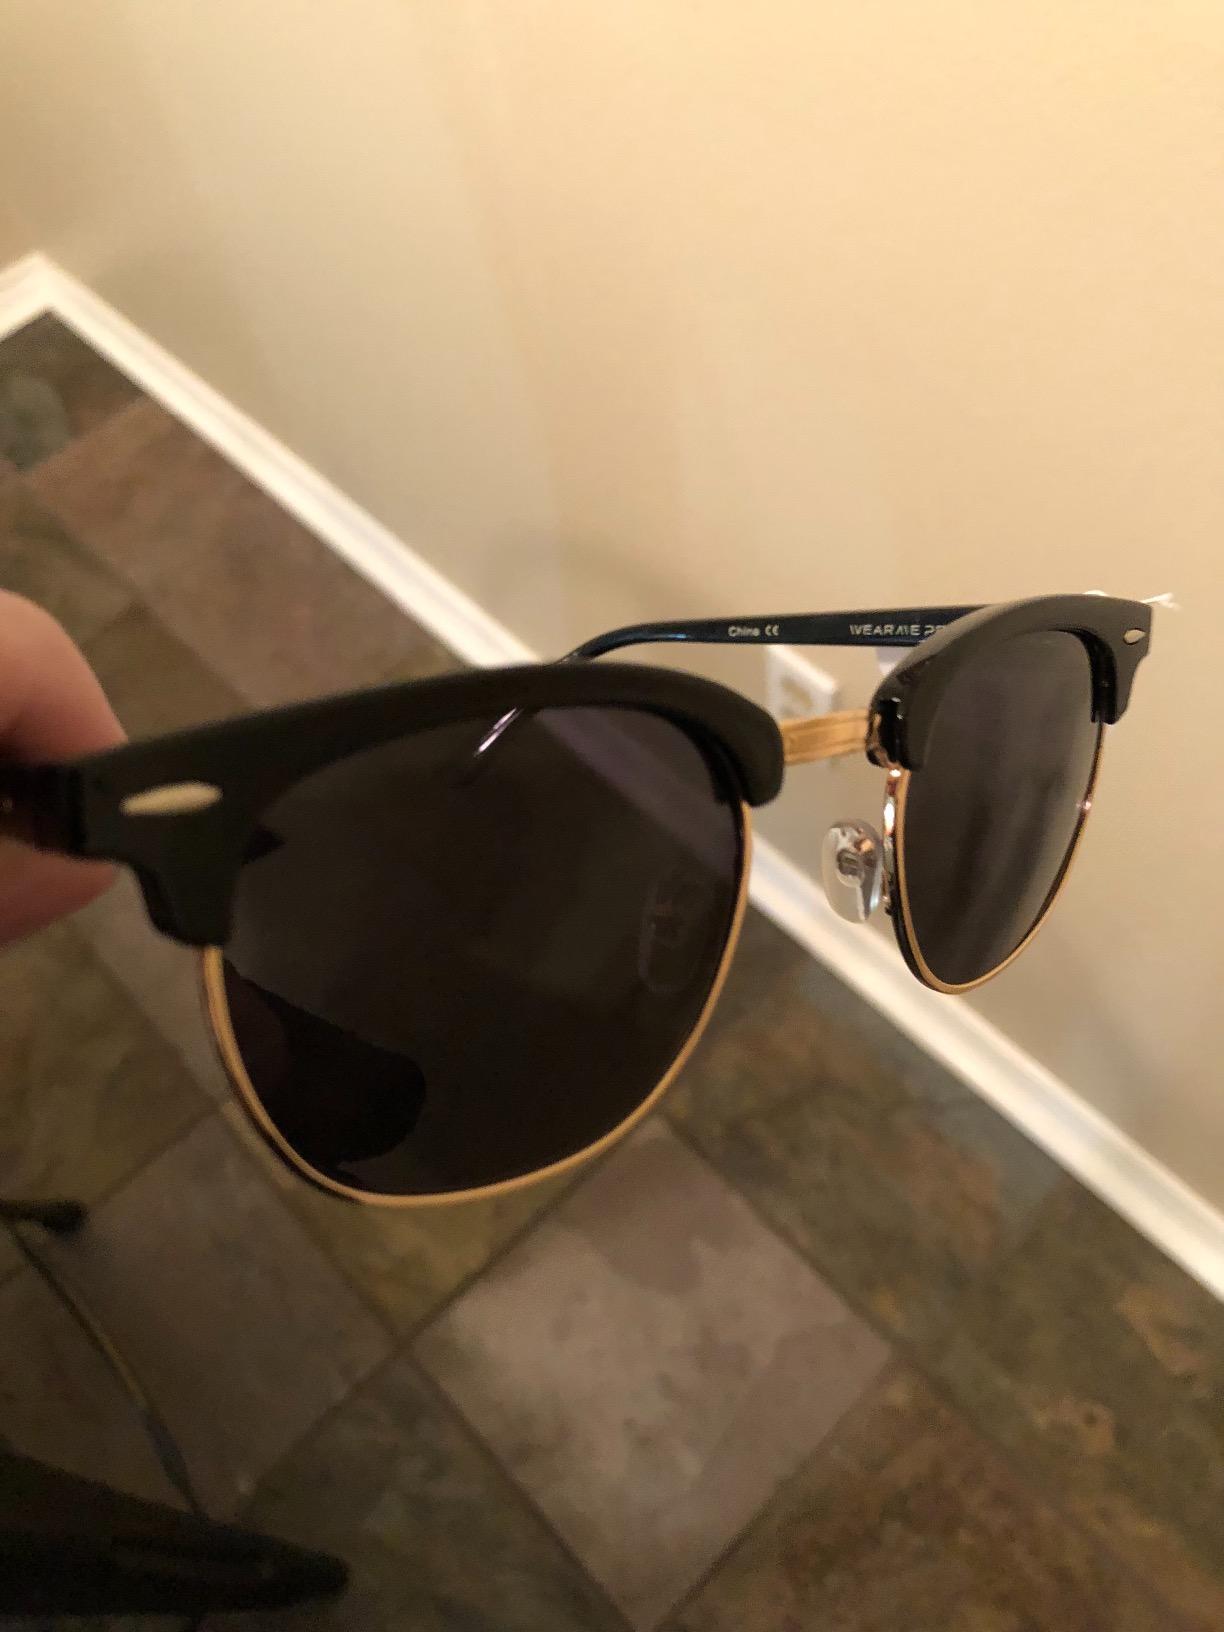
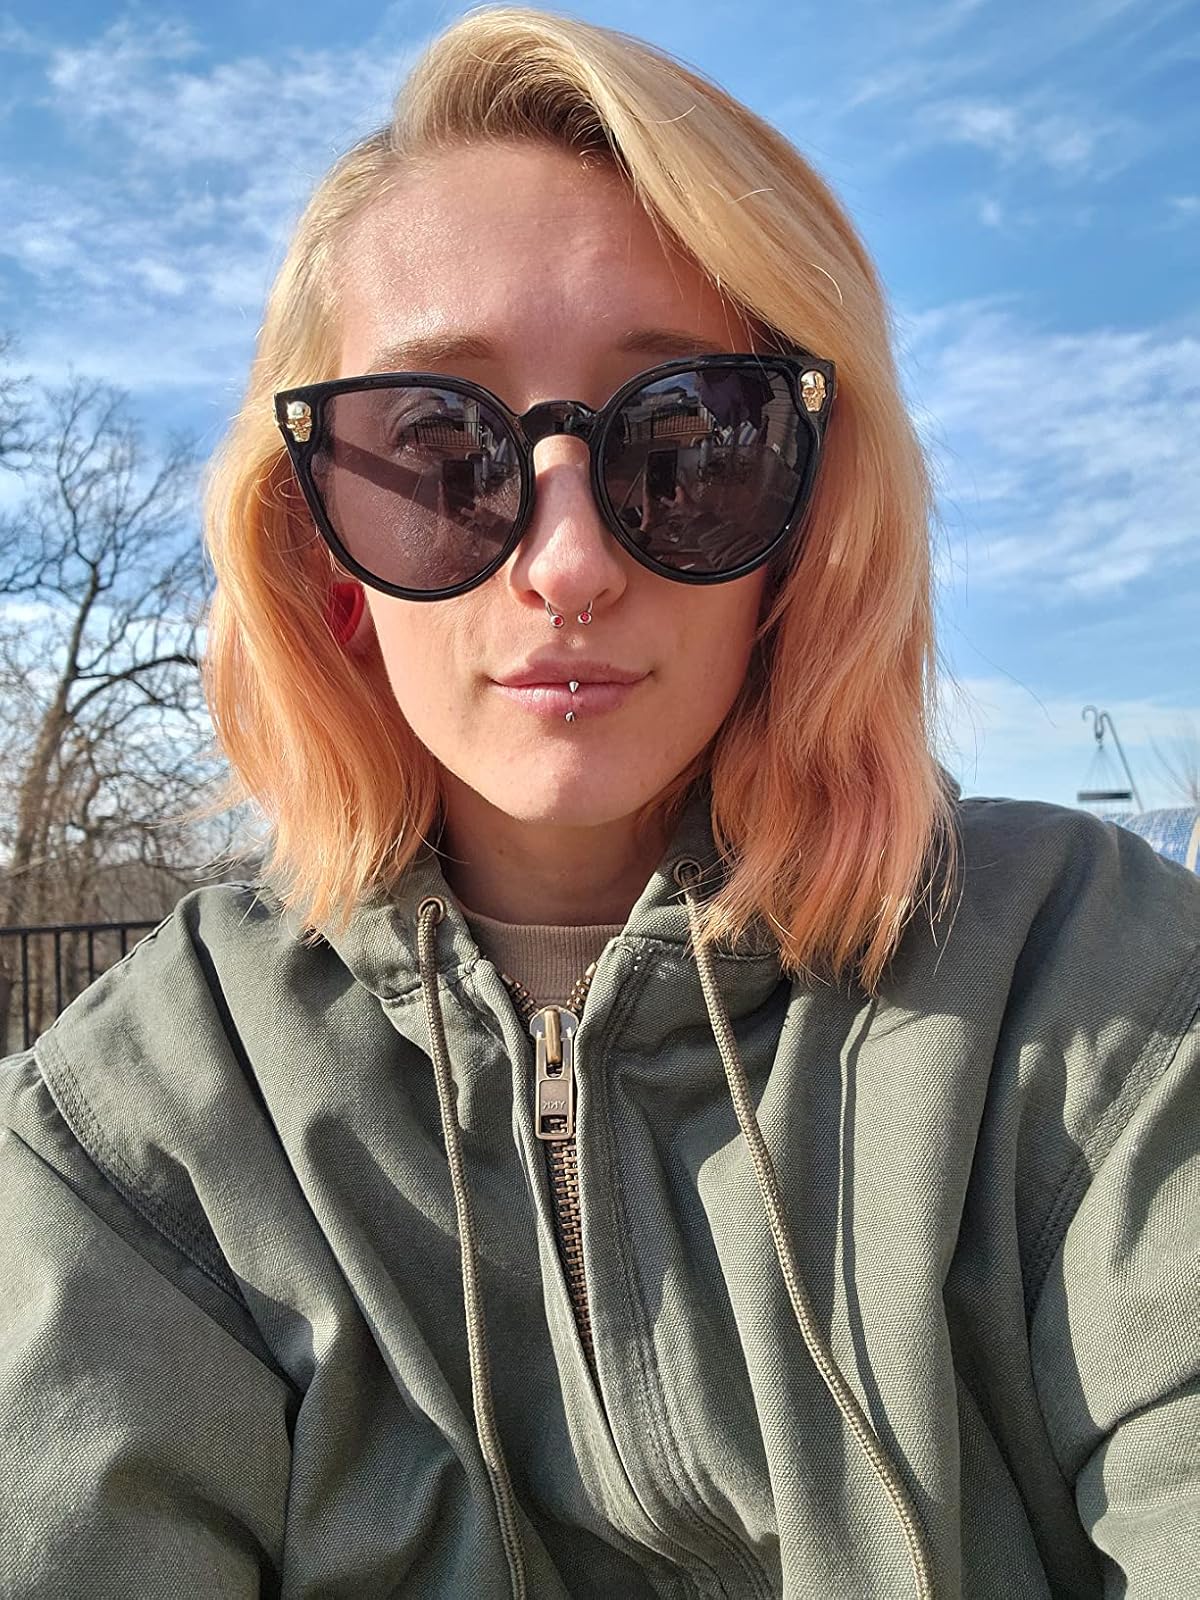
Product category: accessories_sunglasses
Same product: no